Pieing

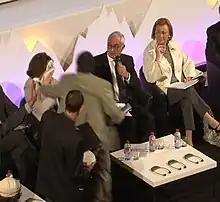
Pie smash to Yolanda Barcina in Toulouse

Many comedy routines have used a pie as a gag, including ones performed by Soupy Sales and Monty Python, and those of clowns in many circus performances.